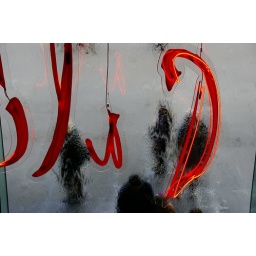
&amp;quot;Dali&amp;quot;, hanging in front of the water window at the NGV